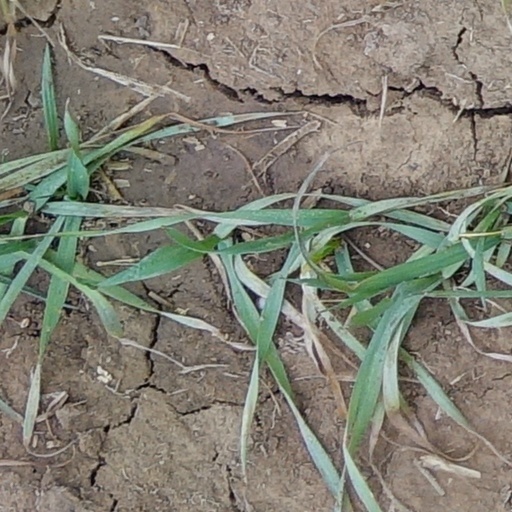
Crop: wheat